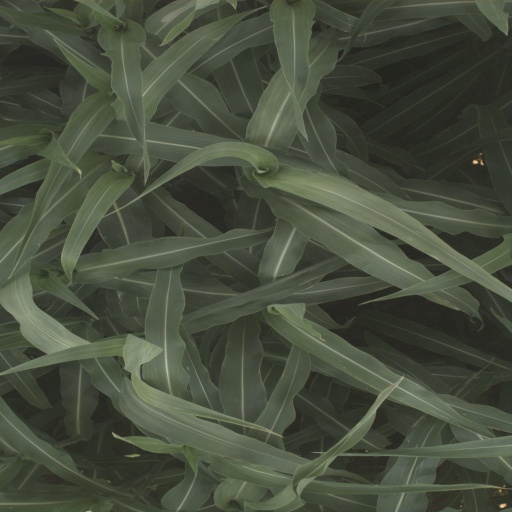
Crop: sorghum